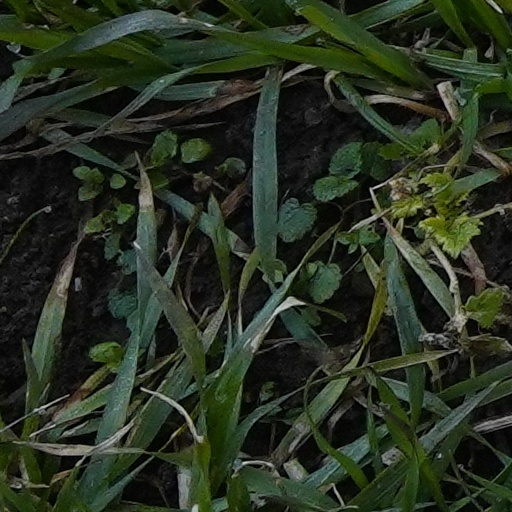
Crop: wheat